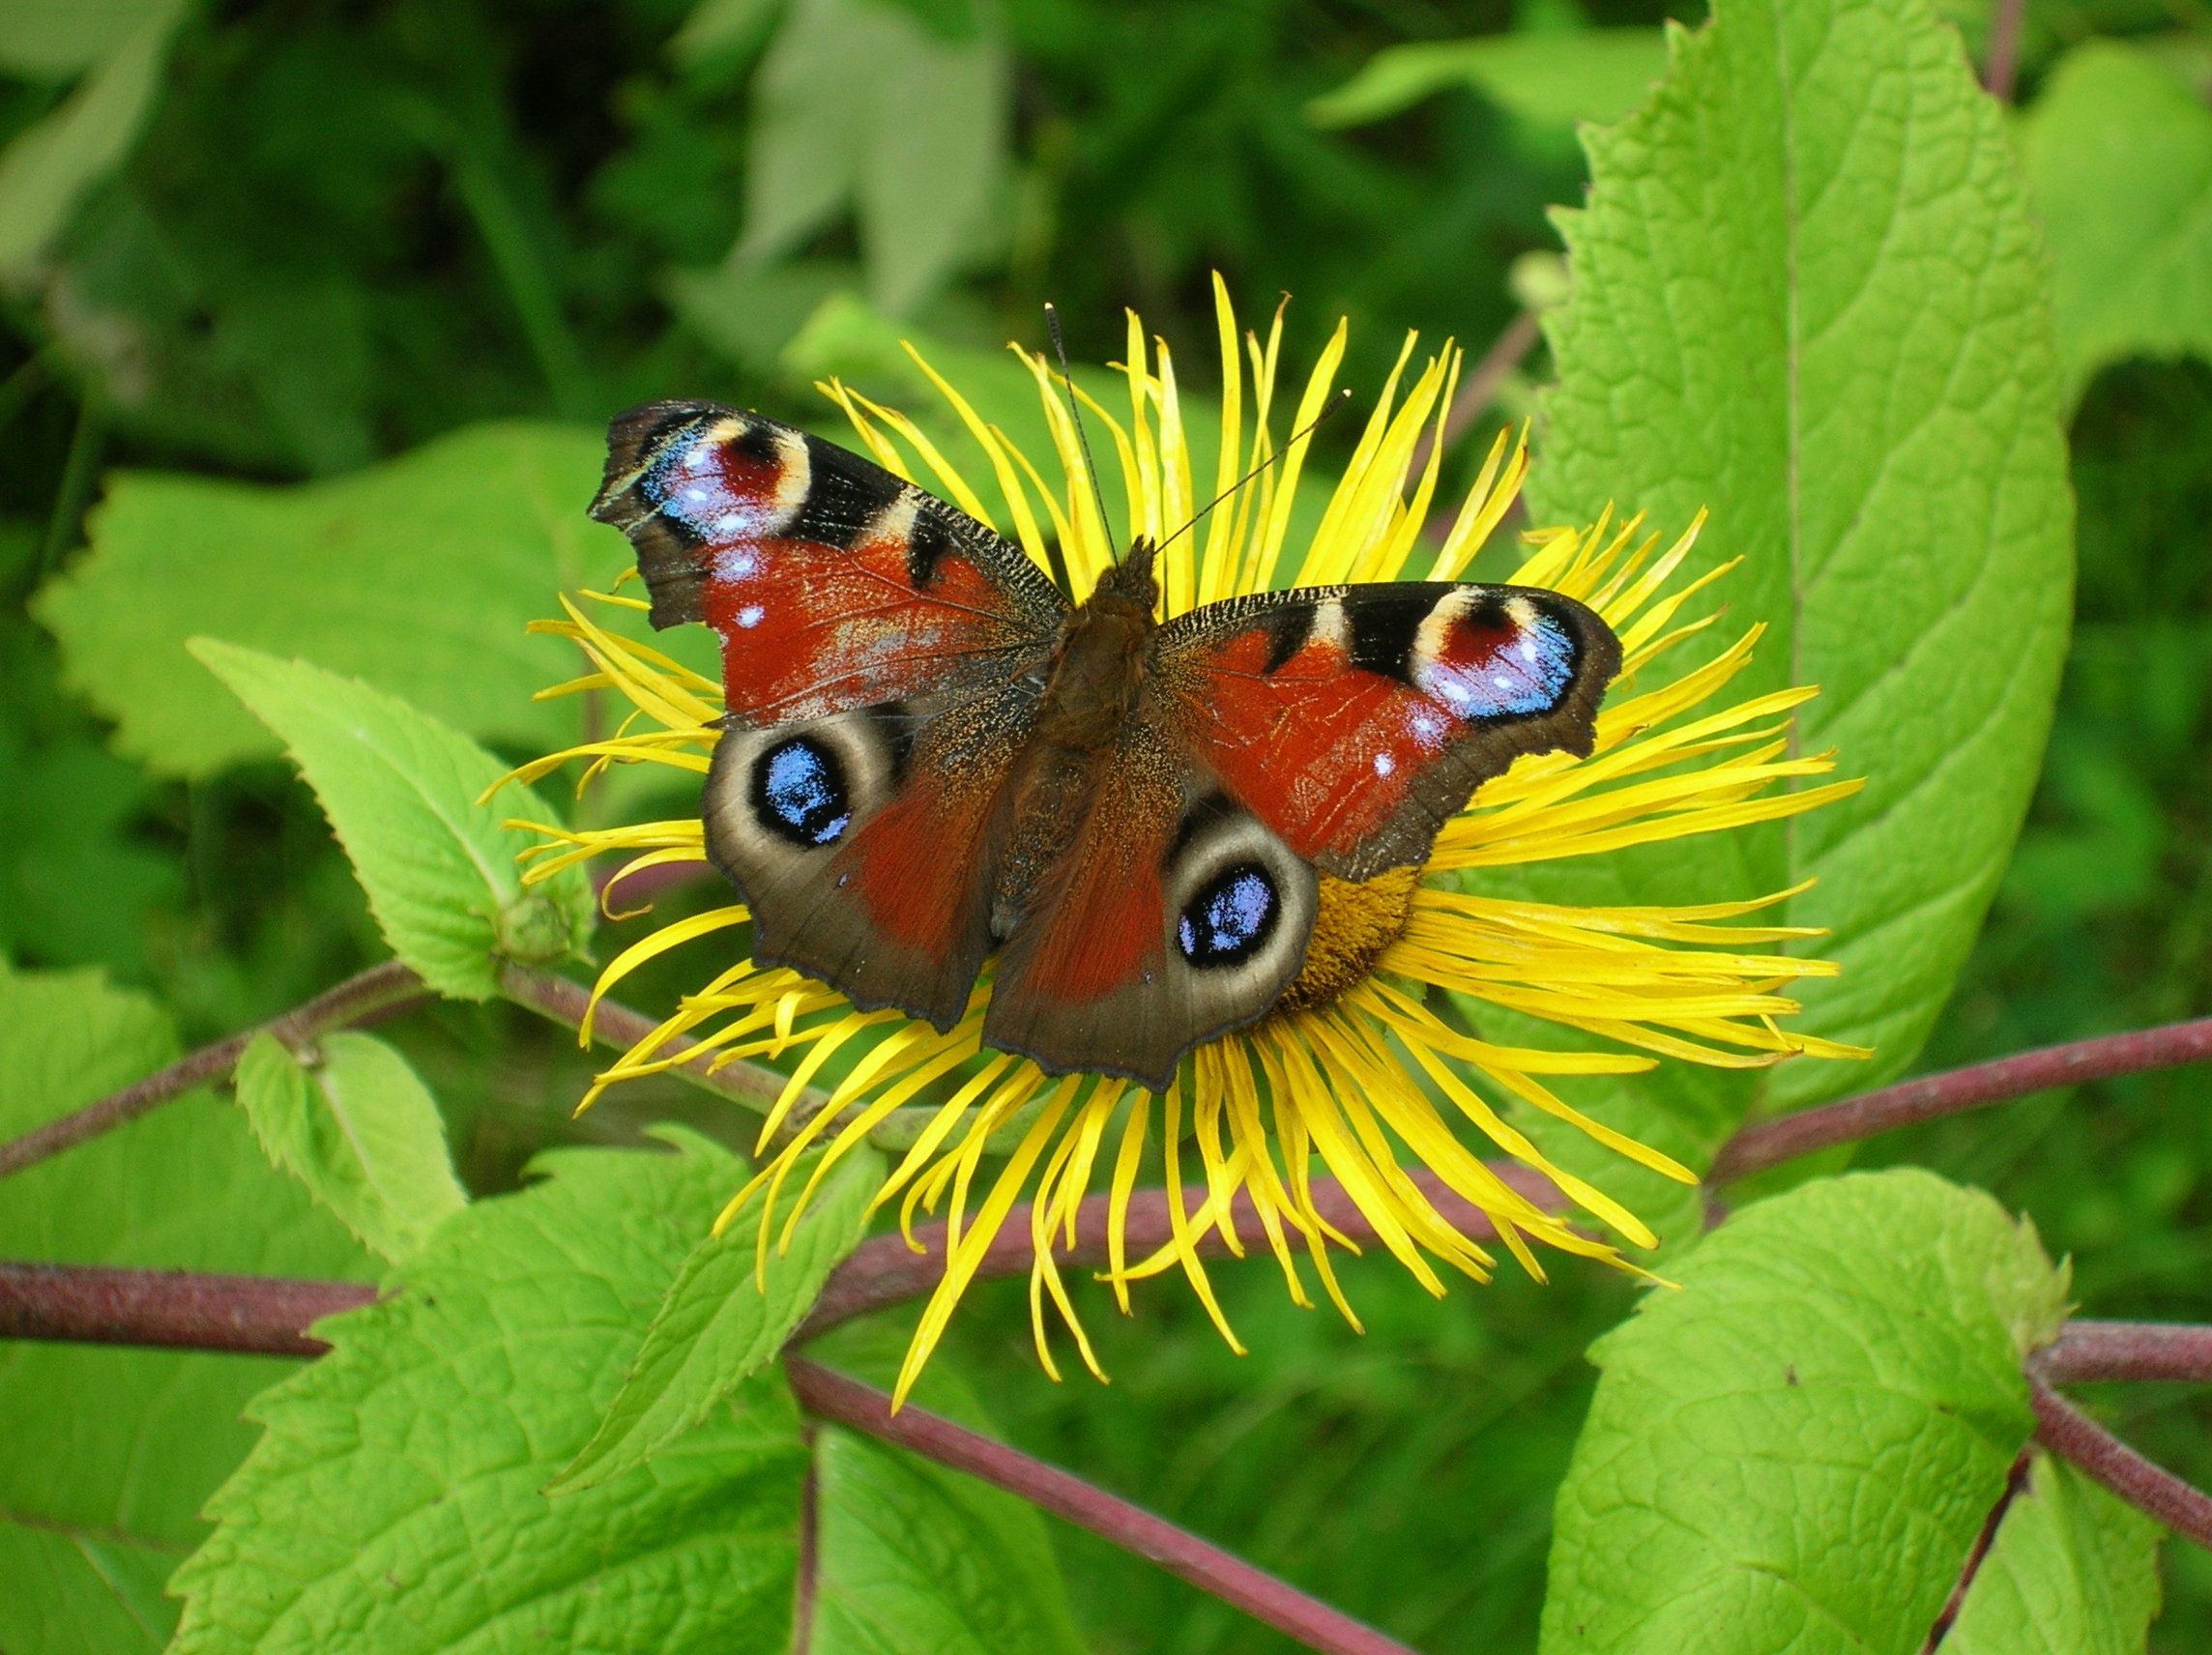
nature, flower, bloom, floral, pattern, insect, butterfly, colorful, yellow, fauna, invertebrate, caterpillar, design, wings, nectar, macro photography, arthropod, moths and butterflies